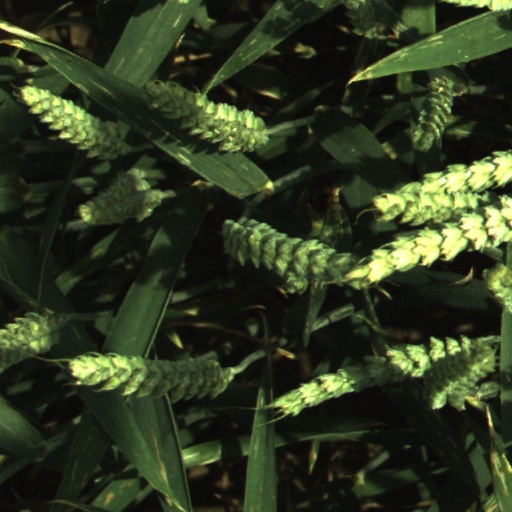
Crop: wheat